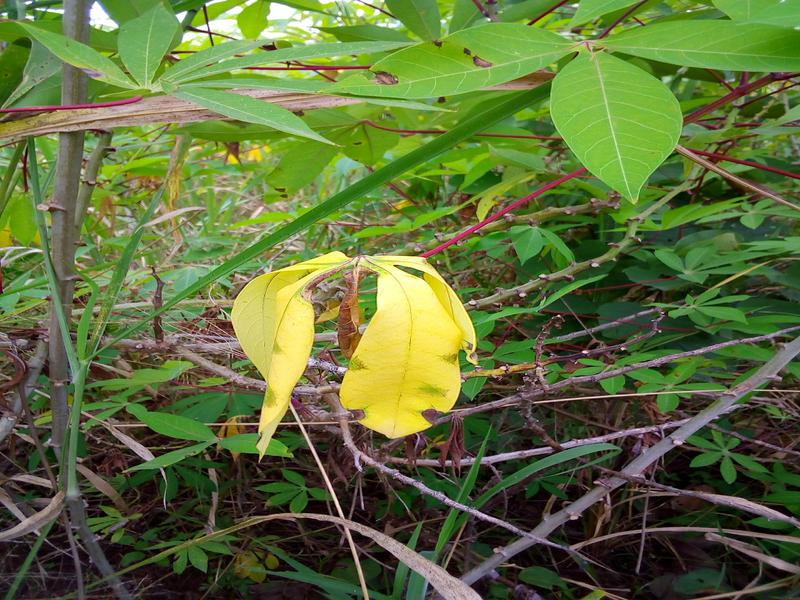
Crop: cassava
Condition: bacterial_blight